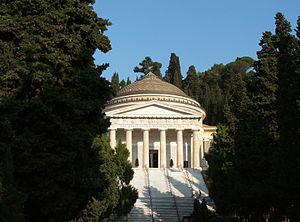
L’architecture néoclassique en Italie est, dans la péninsule comme dans tous les pays occidentaux, la phase de l'histoire de l'architecture qui, après l'époque du baroque et du rococo, s'est orientée vers l'âge classique de la Grèce et de la Rome antiques en reprenant les idéaux et les apparences formelles. Influencée par l'attrait pour la mythologie qui régnait à l'époque où le Grand Tour marquait la formation de générations entières de nouveaux artistes et de toute une classe sociale, de l'aristocratie à la haute bourgeoisie, elle s'est développée dans la seconde moitié du XVIIIᵉ siècle. Le phénomène s'est prolongé jusqu'au XIXᵉ siècle et il est bien difficile d'arrêter des dates précises : le néo-classicisme se fond en effet avec l'éclectisme, ou bien continue à s'affirmer parallèlement à celui-ci, finissant par laisser des témoignages dans l'architecture contemporaine.